The Boys of 86

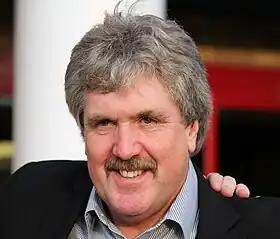
Phil Parkes played in goal for every game of the 85-86 season.

Managed by John Lyall, West Ham had finished 16th in the previous season but additions of Frank McAvennie and Mark Ward combined with the partnership of McAvennie and Tony Cottee and the captaincy of Alvin Martin made West Ham genuine title challengers.